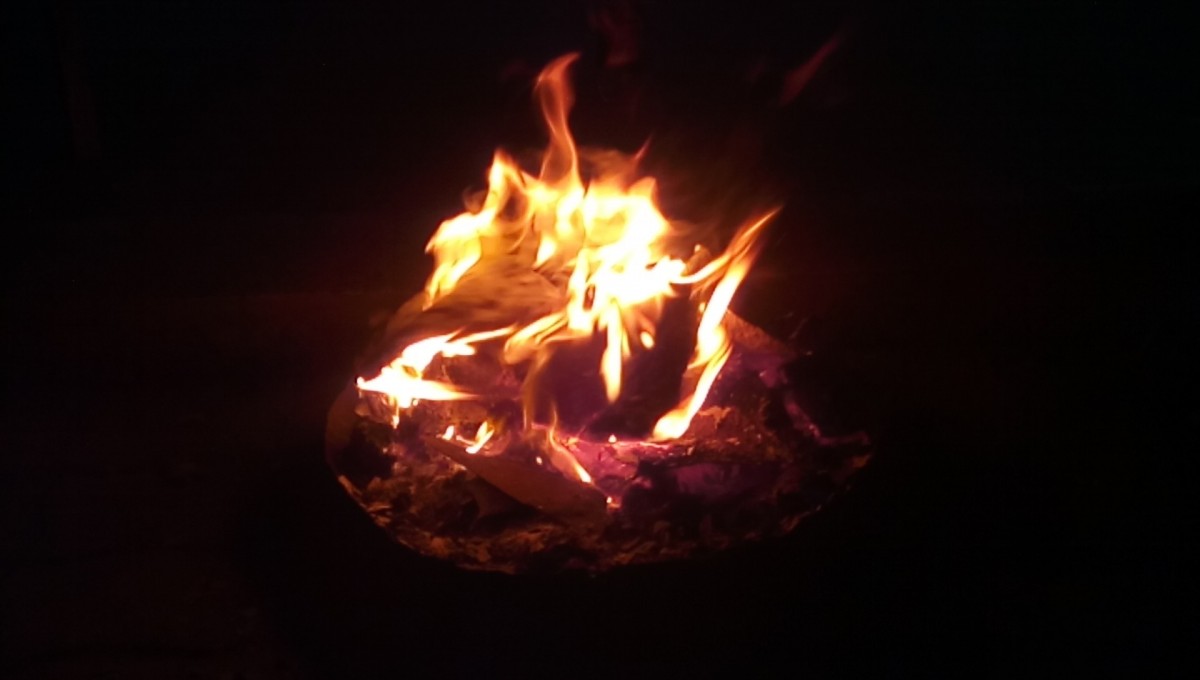
Tags: fire, campfire, bonfire